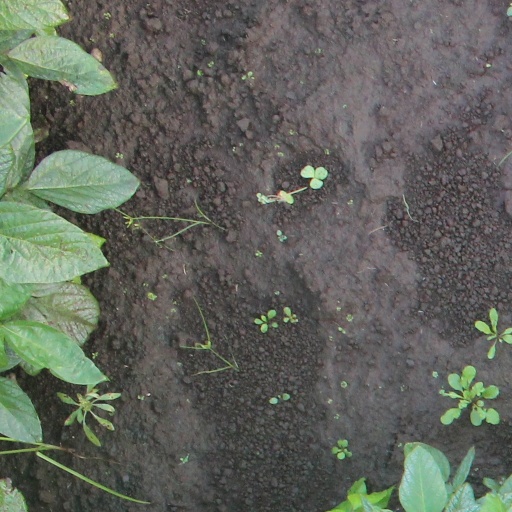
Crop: soybean